Leti leti

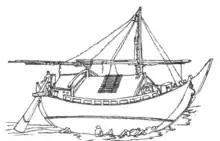
A beached perahu lete' gole'an.

It is a "fat" vessel with short sternpost, with short mast located at the frontside of the deckhouse wall. They are using triangular sail with very long upper yard. The roof of the deckhouse oftentimes was steep with aftside being higher. At the sea, the small foresail often placed in the bow, and the third sail can be placed above the deckhouse. Madurese leti leti has pointed deckhouse roof with vertical post to support the rudder. Leti leti from Giligenting, easily recognized by squared 'doghouse' abaft the main gabled deckhouse, were common sight at the late 1940s in ports all around the Java Sea, from Sumbawa to Riau.